Sheikh Jackson

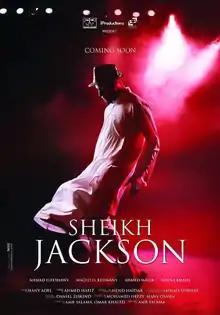
Film poster

Sheikh Jackson is a 2017 Egyptian drama film directed by Amr Salama. It was screened in the Special Presentations section at the 2017 Toronto International Film Festival. It was selected as the Egyptian entry for the Best Foreign Language Film at the 90th Academy Awards, but it was not nominated.